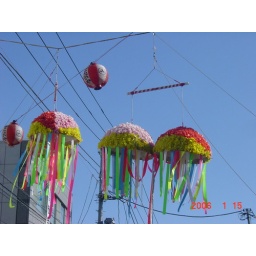
We went boro ichi(Annual big street market) and found jelly fish in the sky!